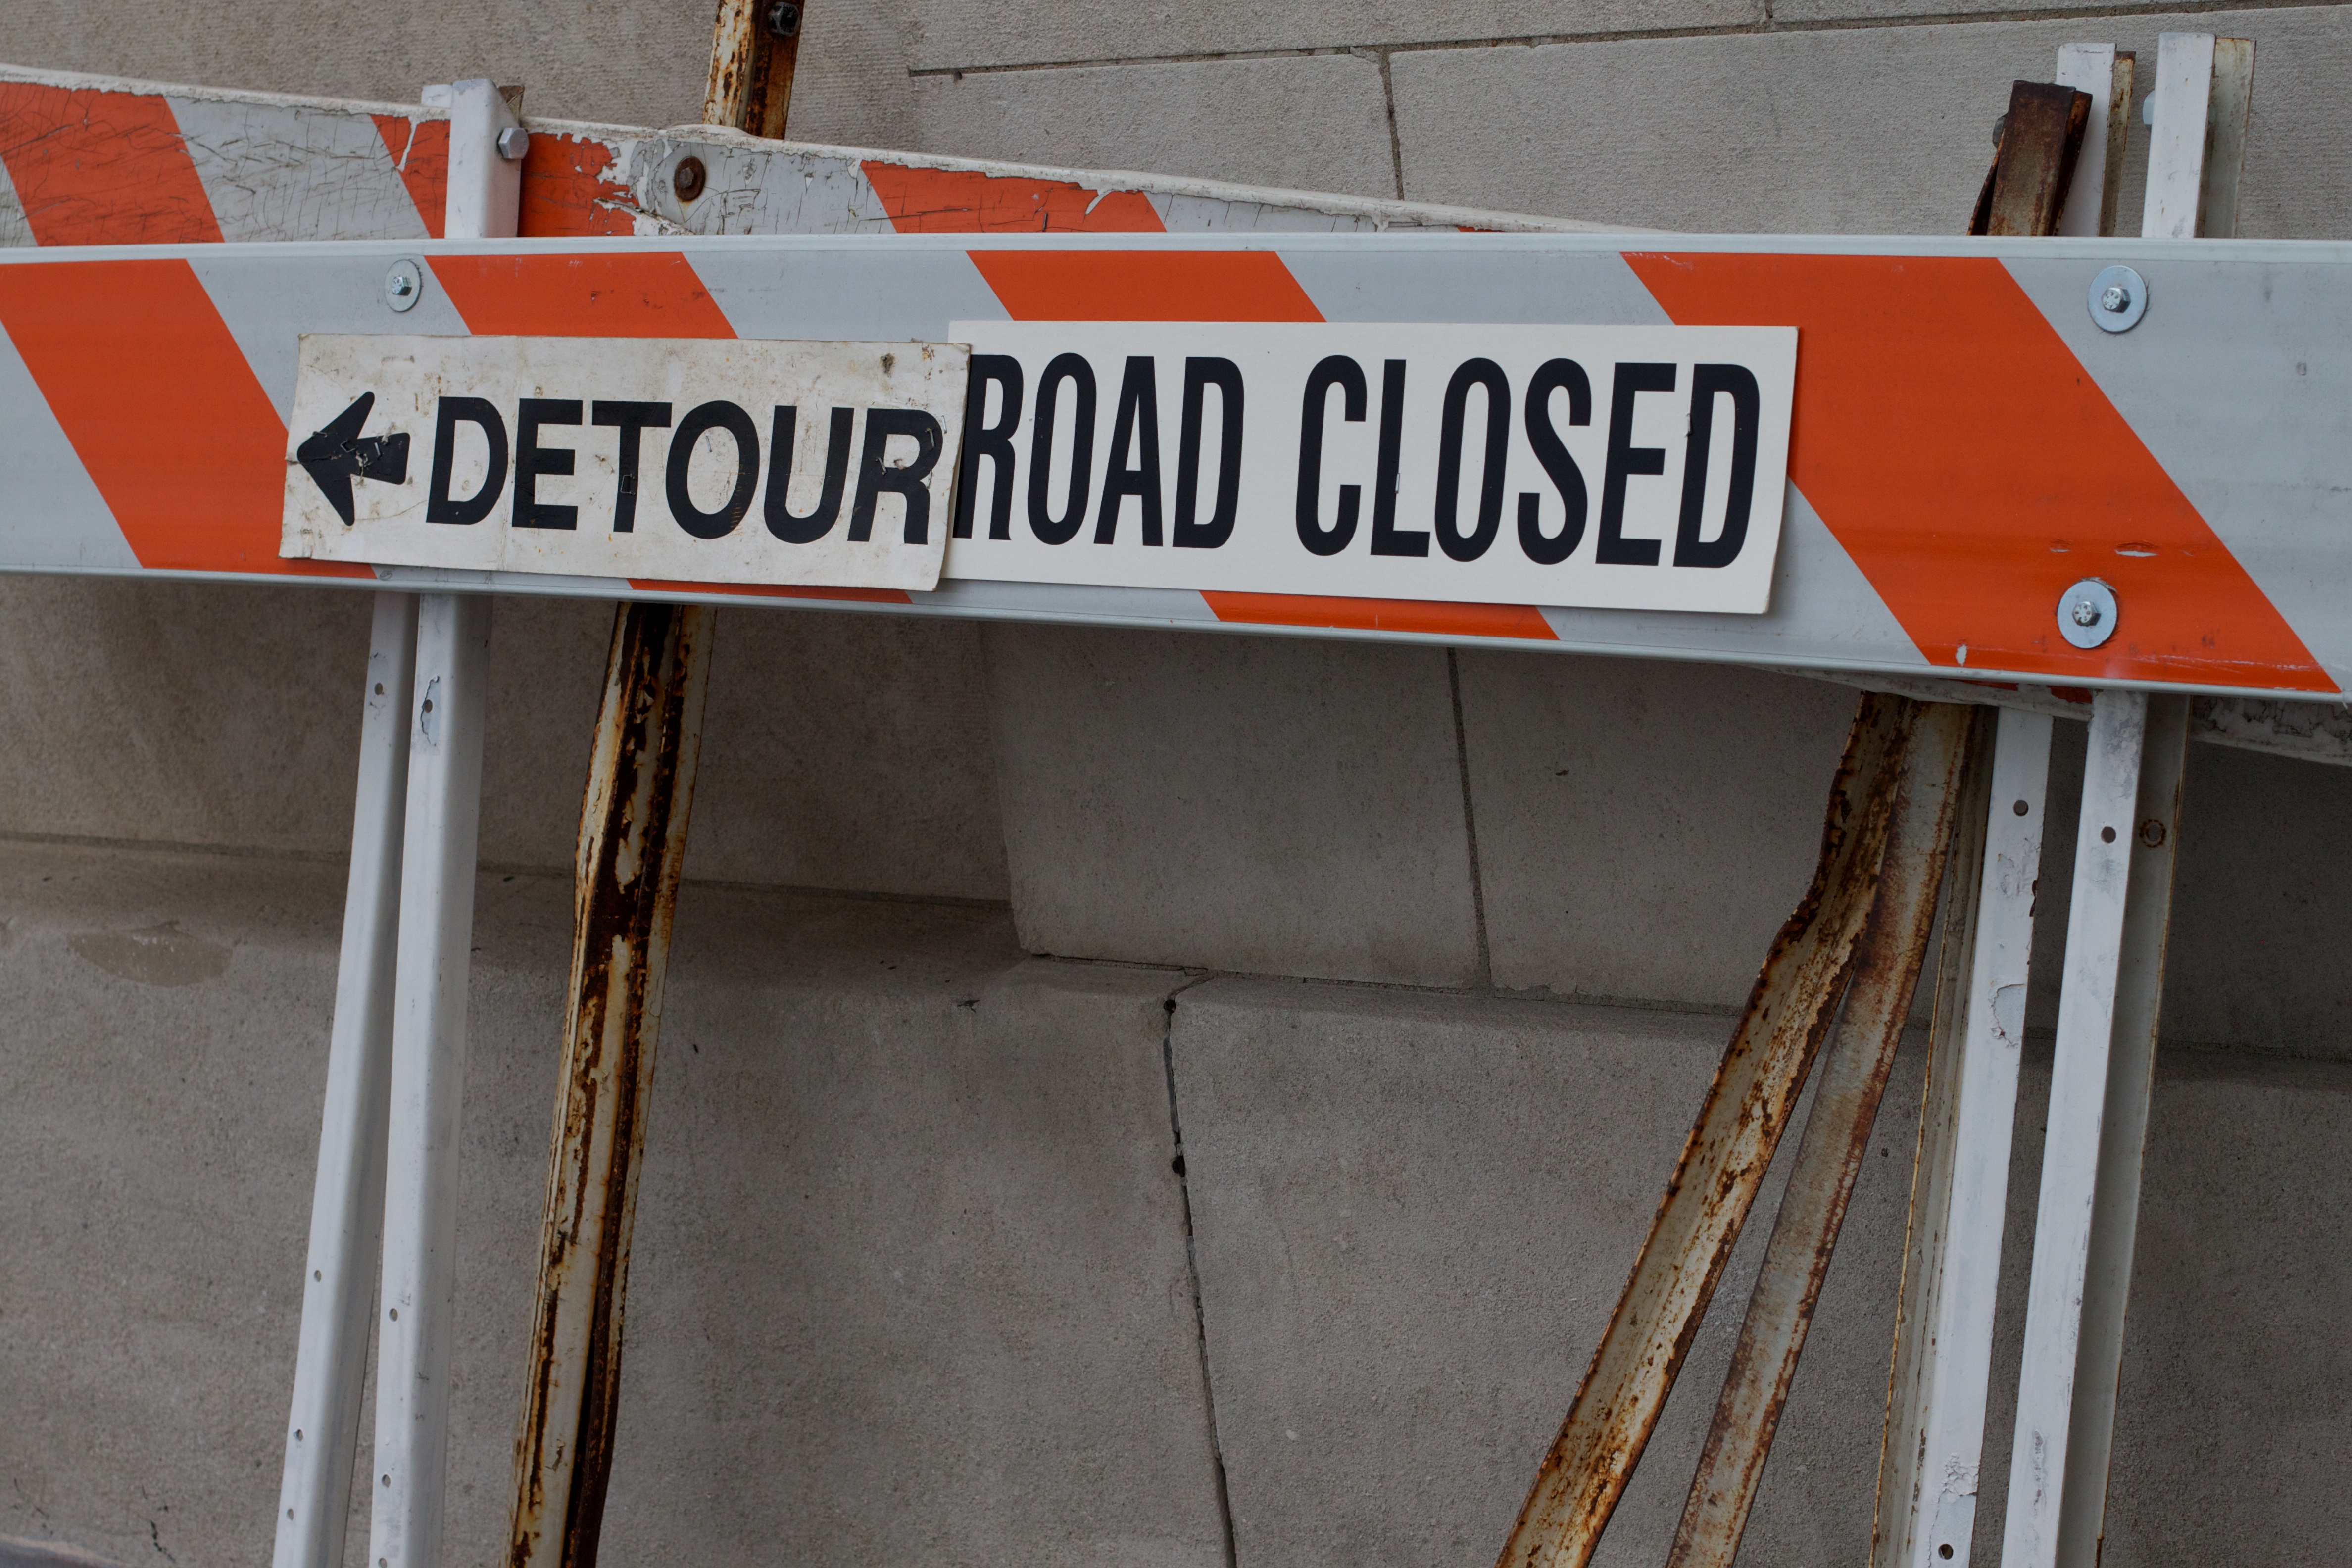
wing, wood, sign, vehicle, shape, odyssey